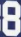
Number: 8